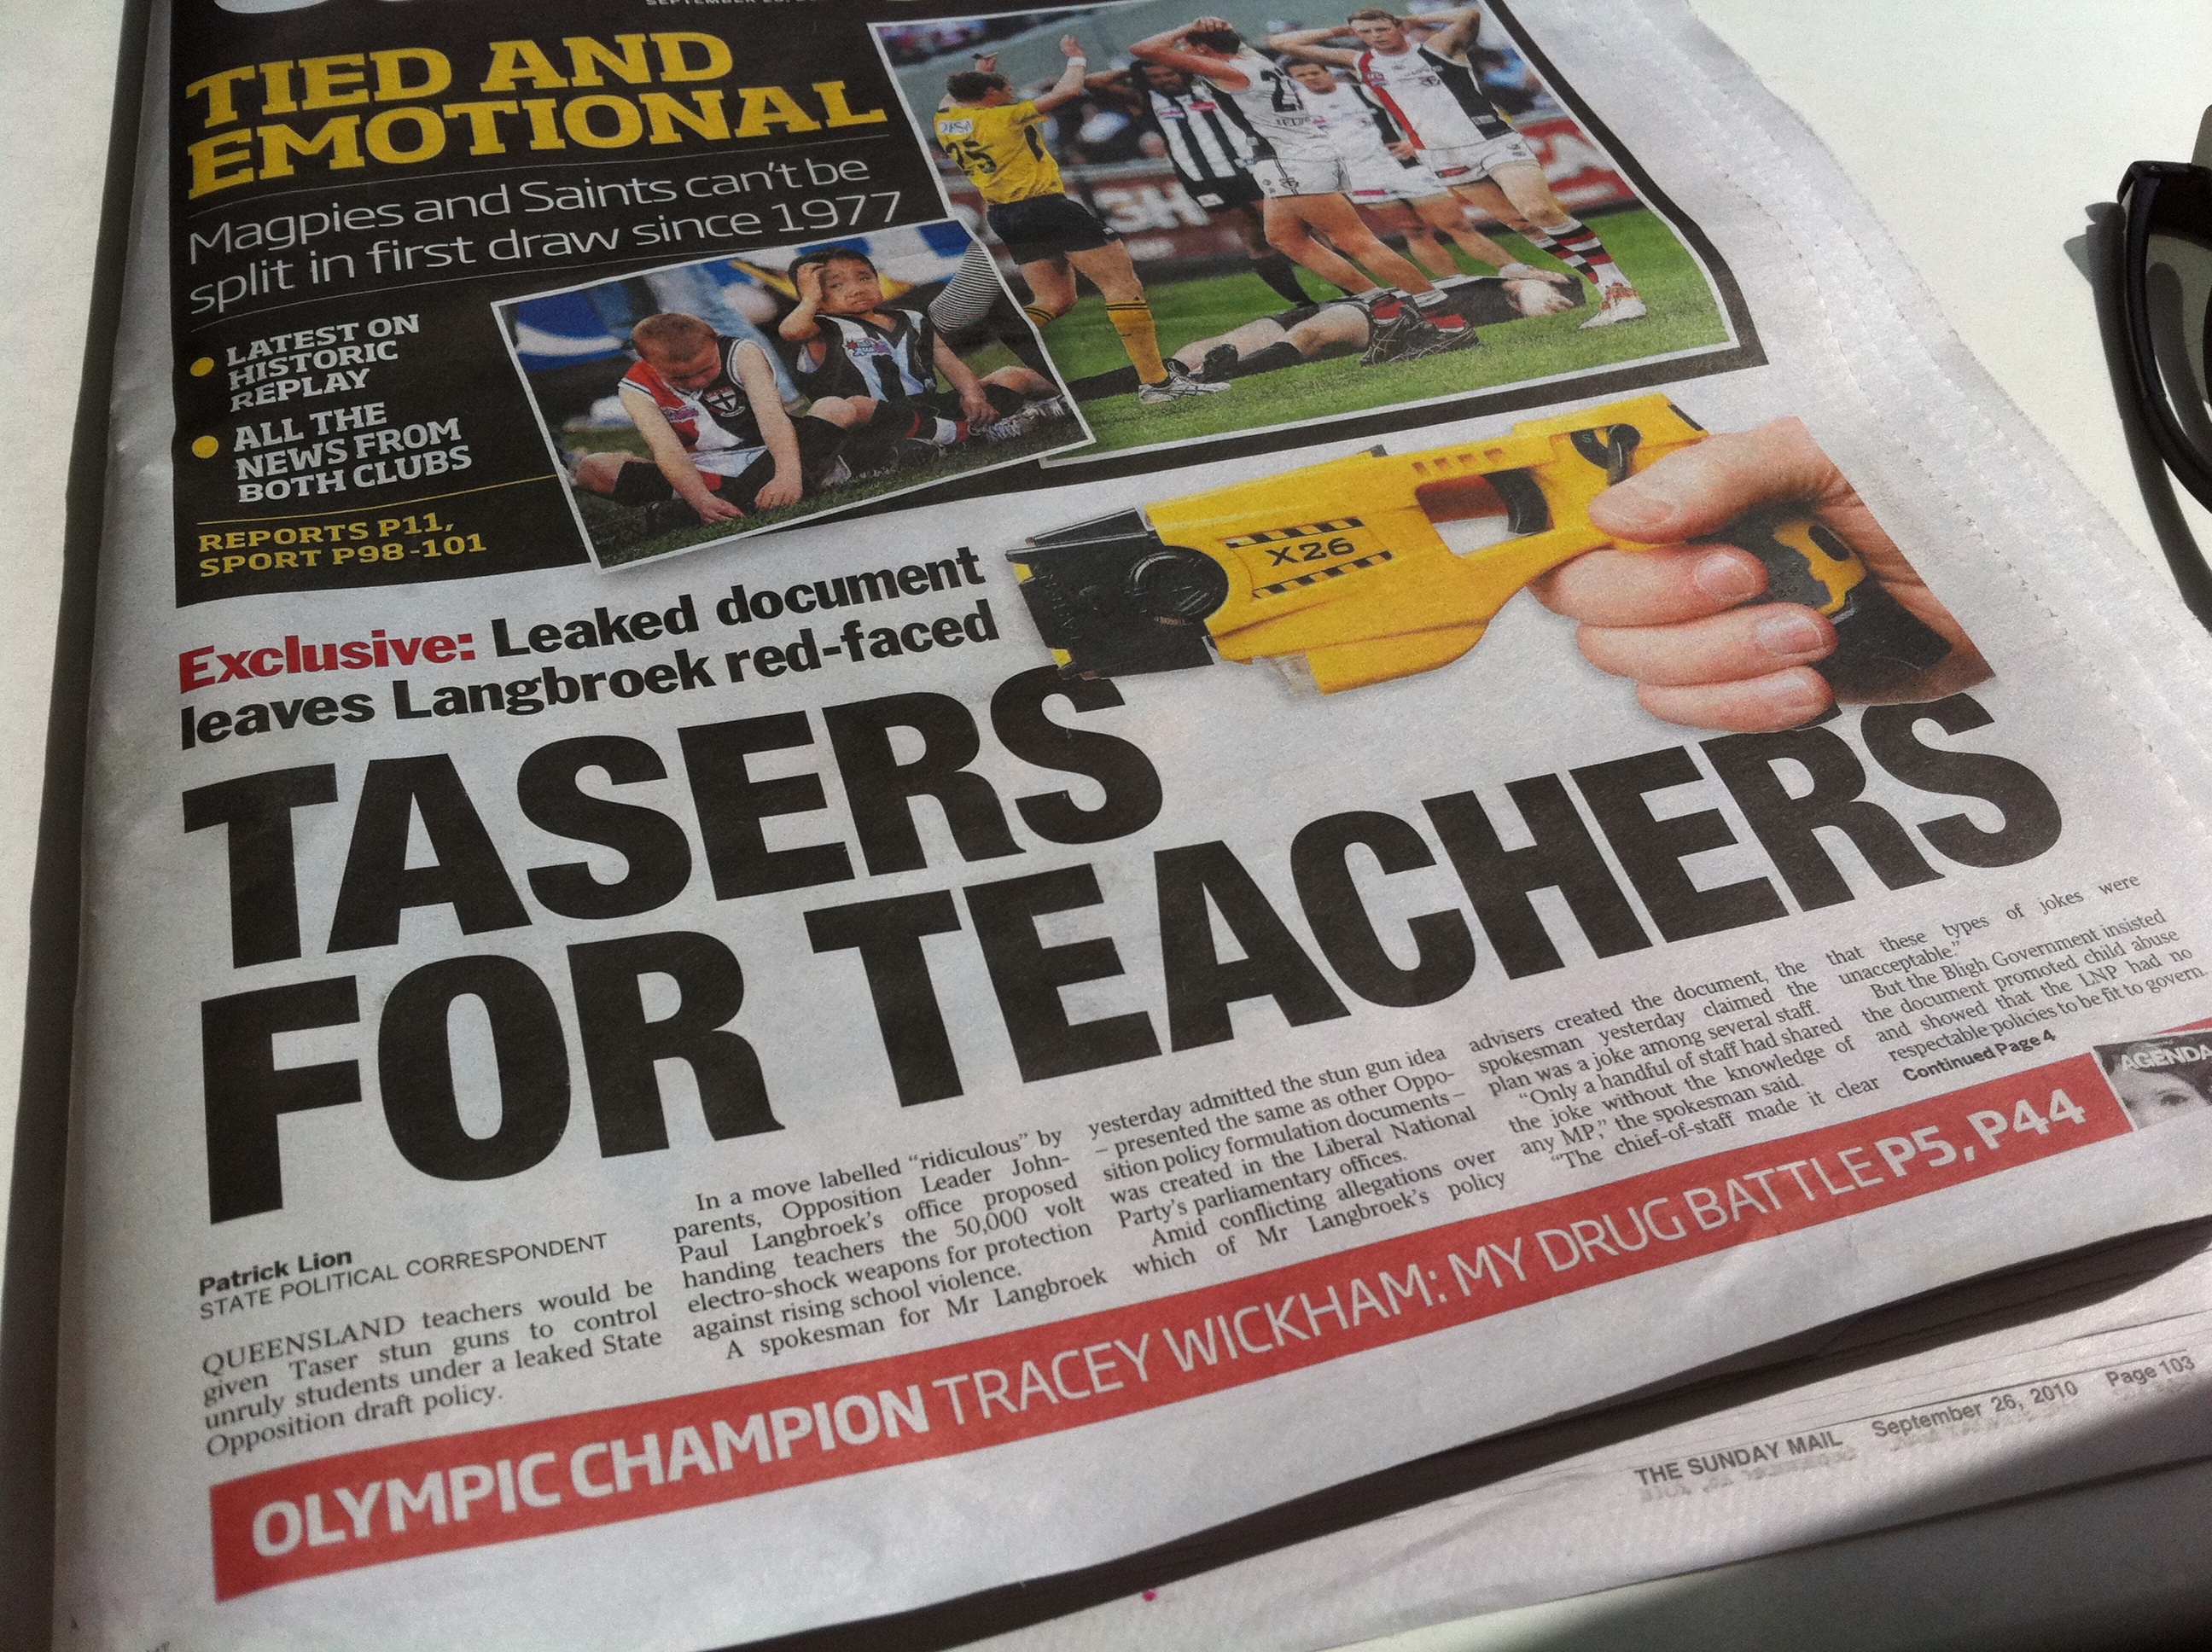
advertising, newspaper, gadget, poster